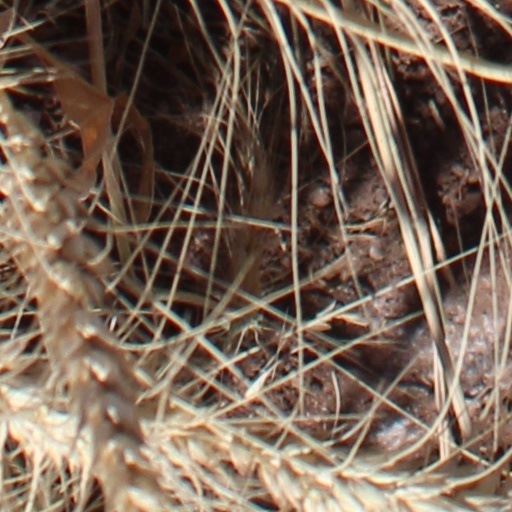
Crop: wheat